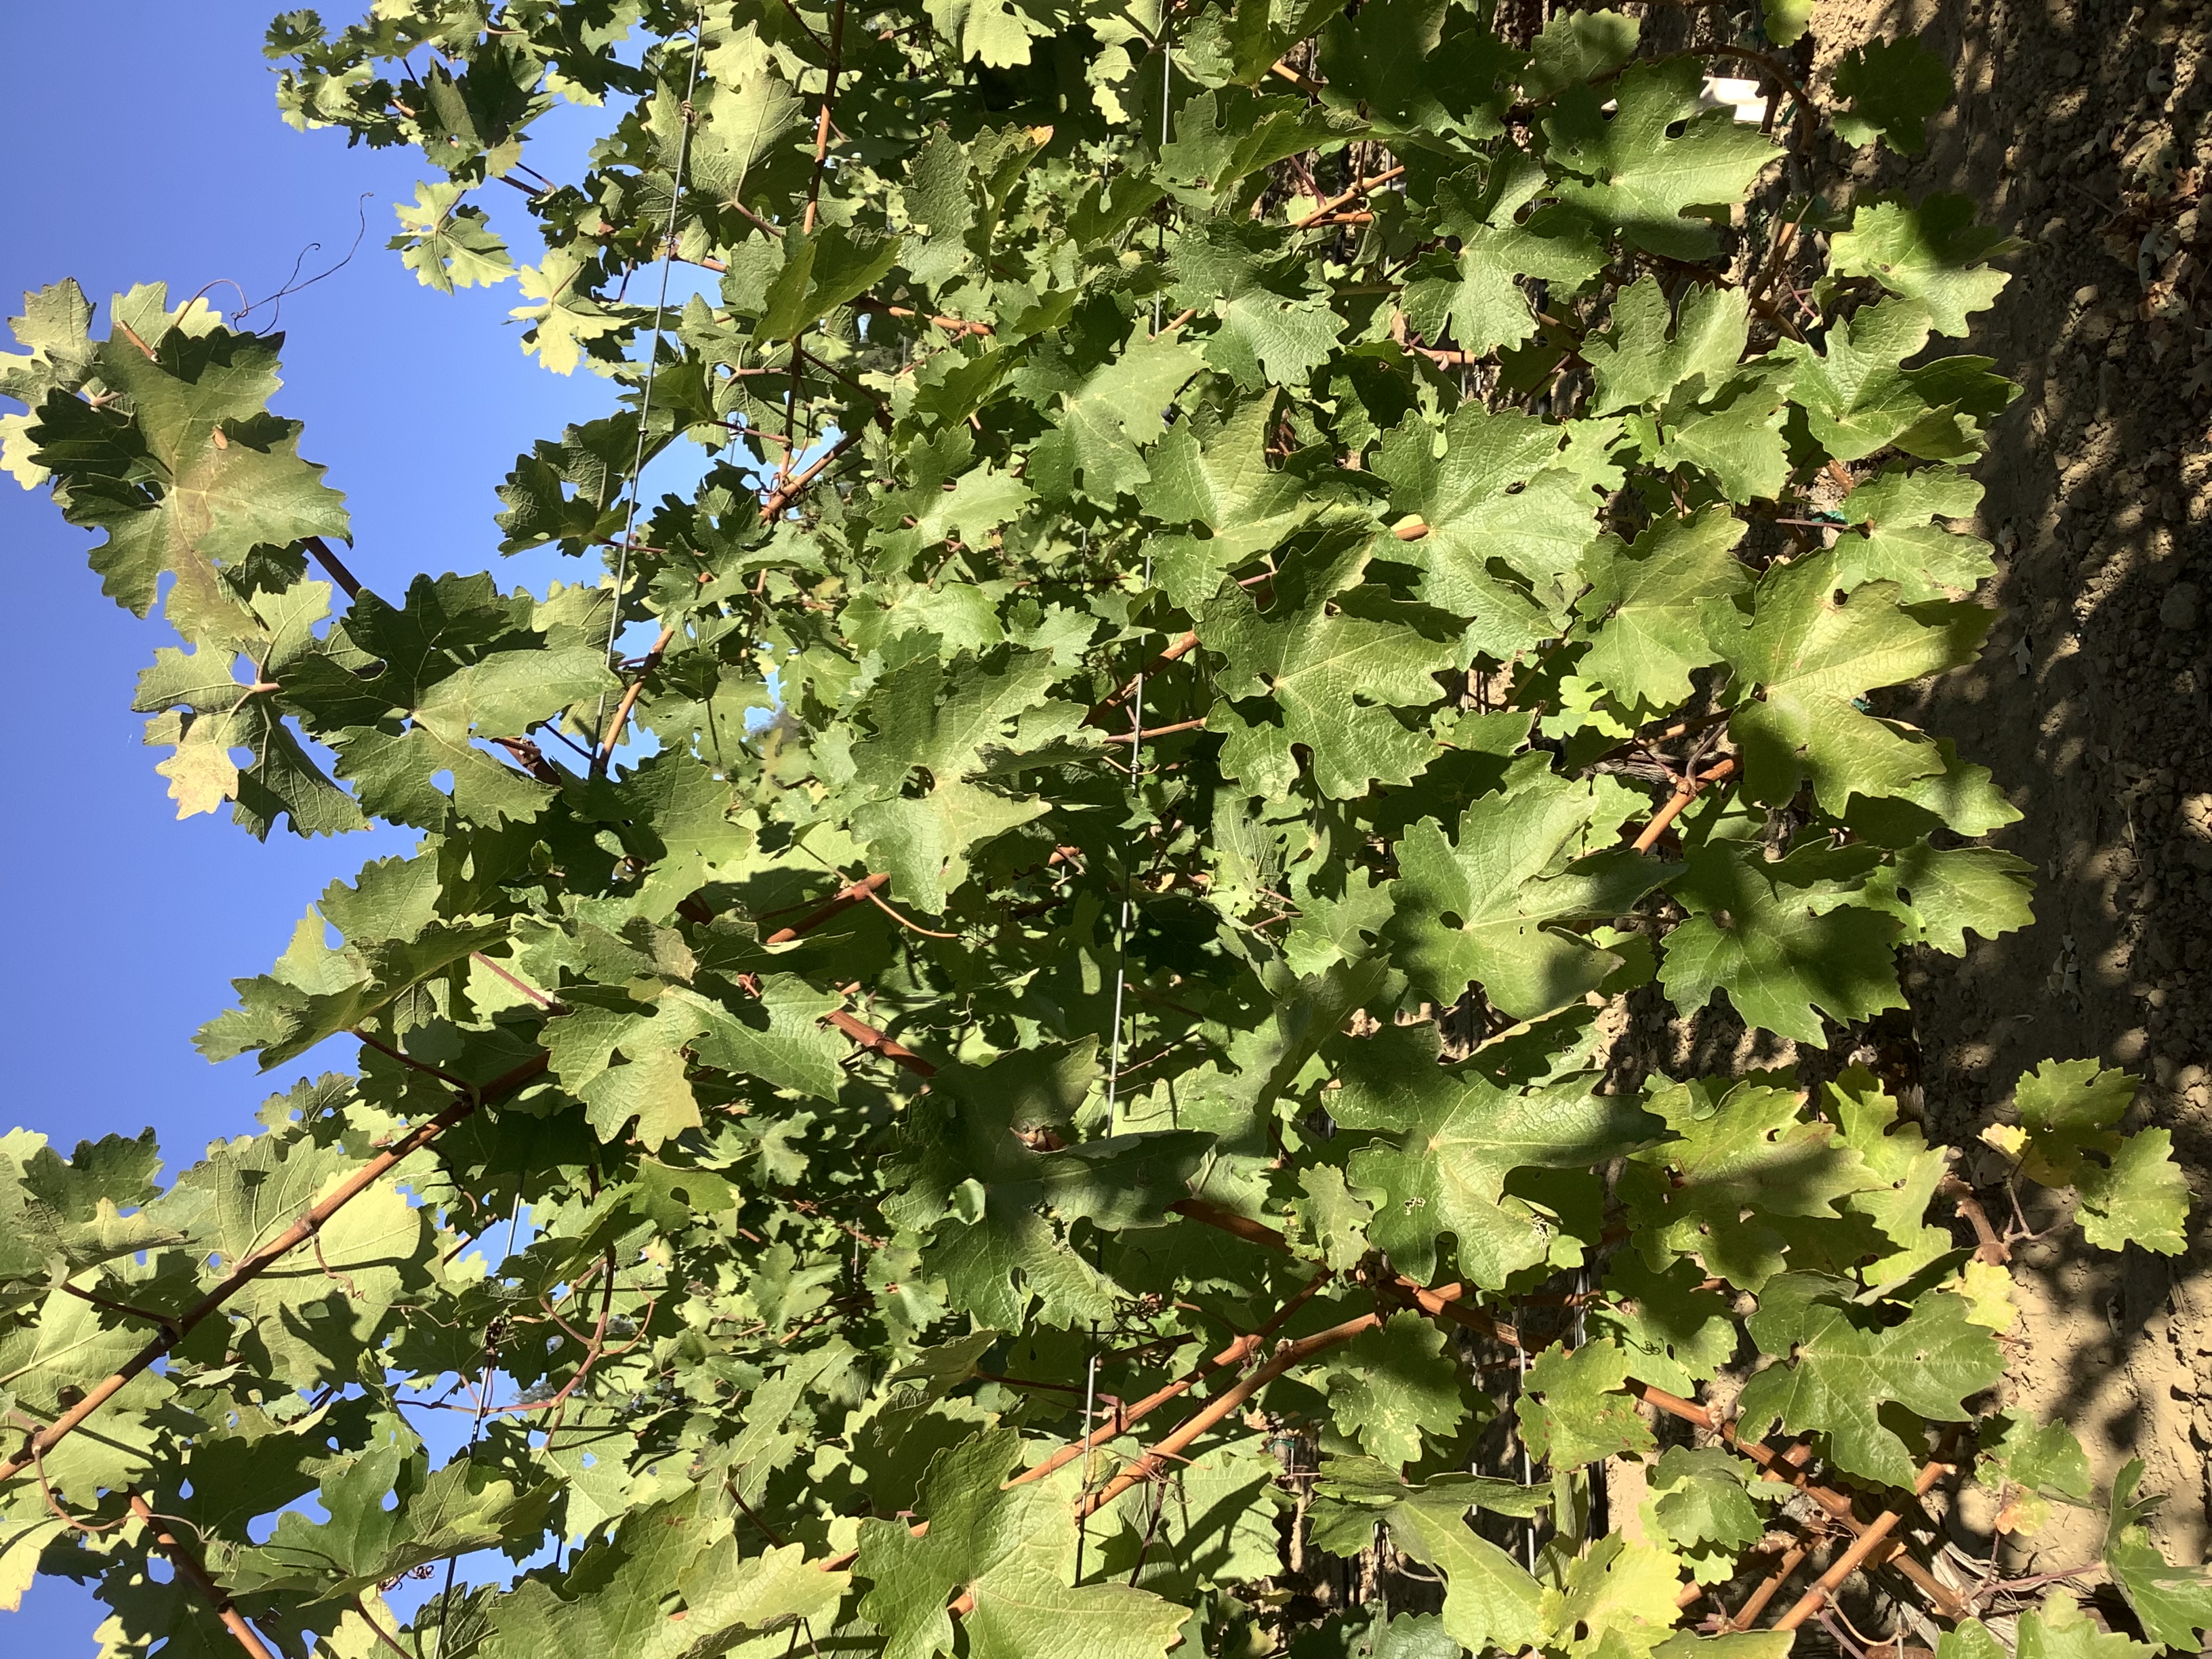
Label: No Virus